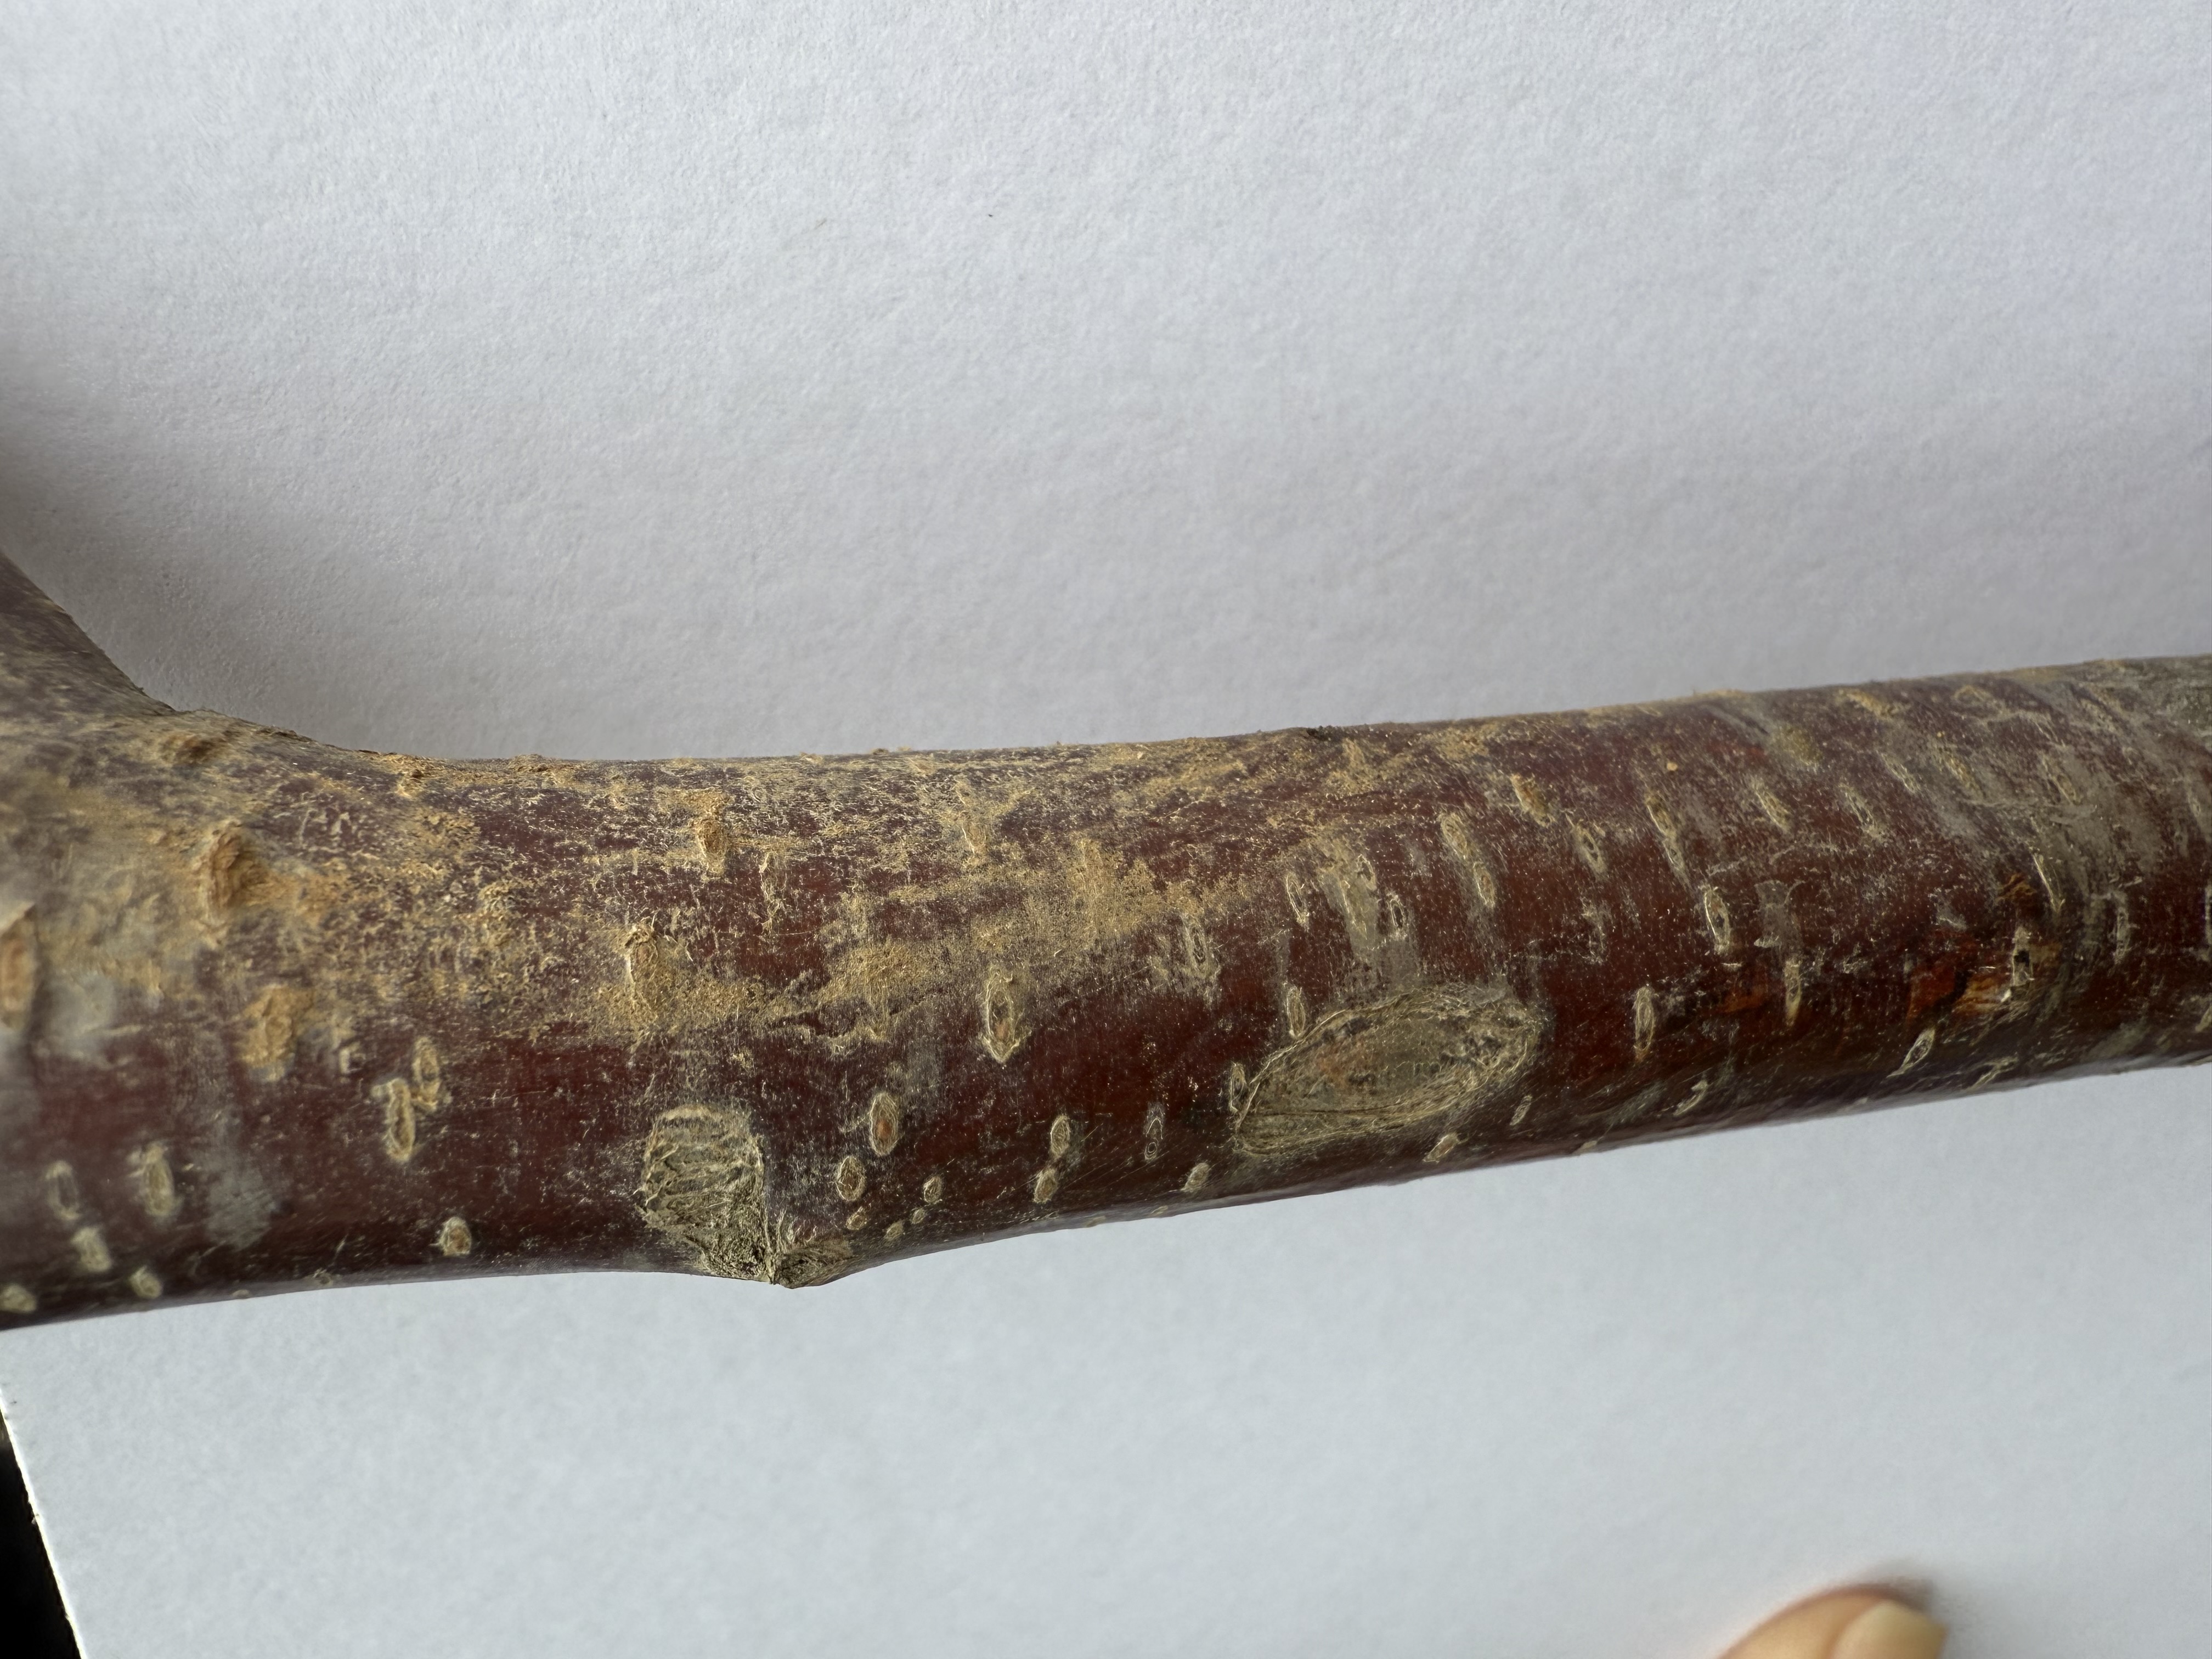
Variety: Kutahya Sour Cherry